Uncaria rhynchophylla

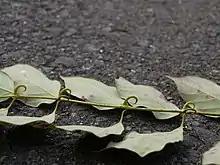
Leaves

Uncaria rhynchophylla or the cat's claw herb is a plant species used in traditional Chinese medicine.